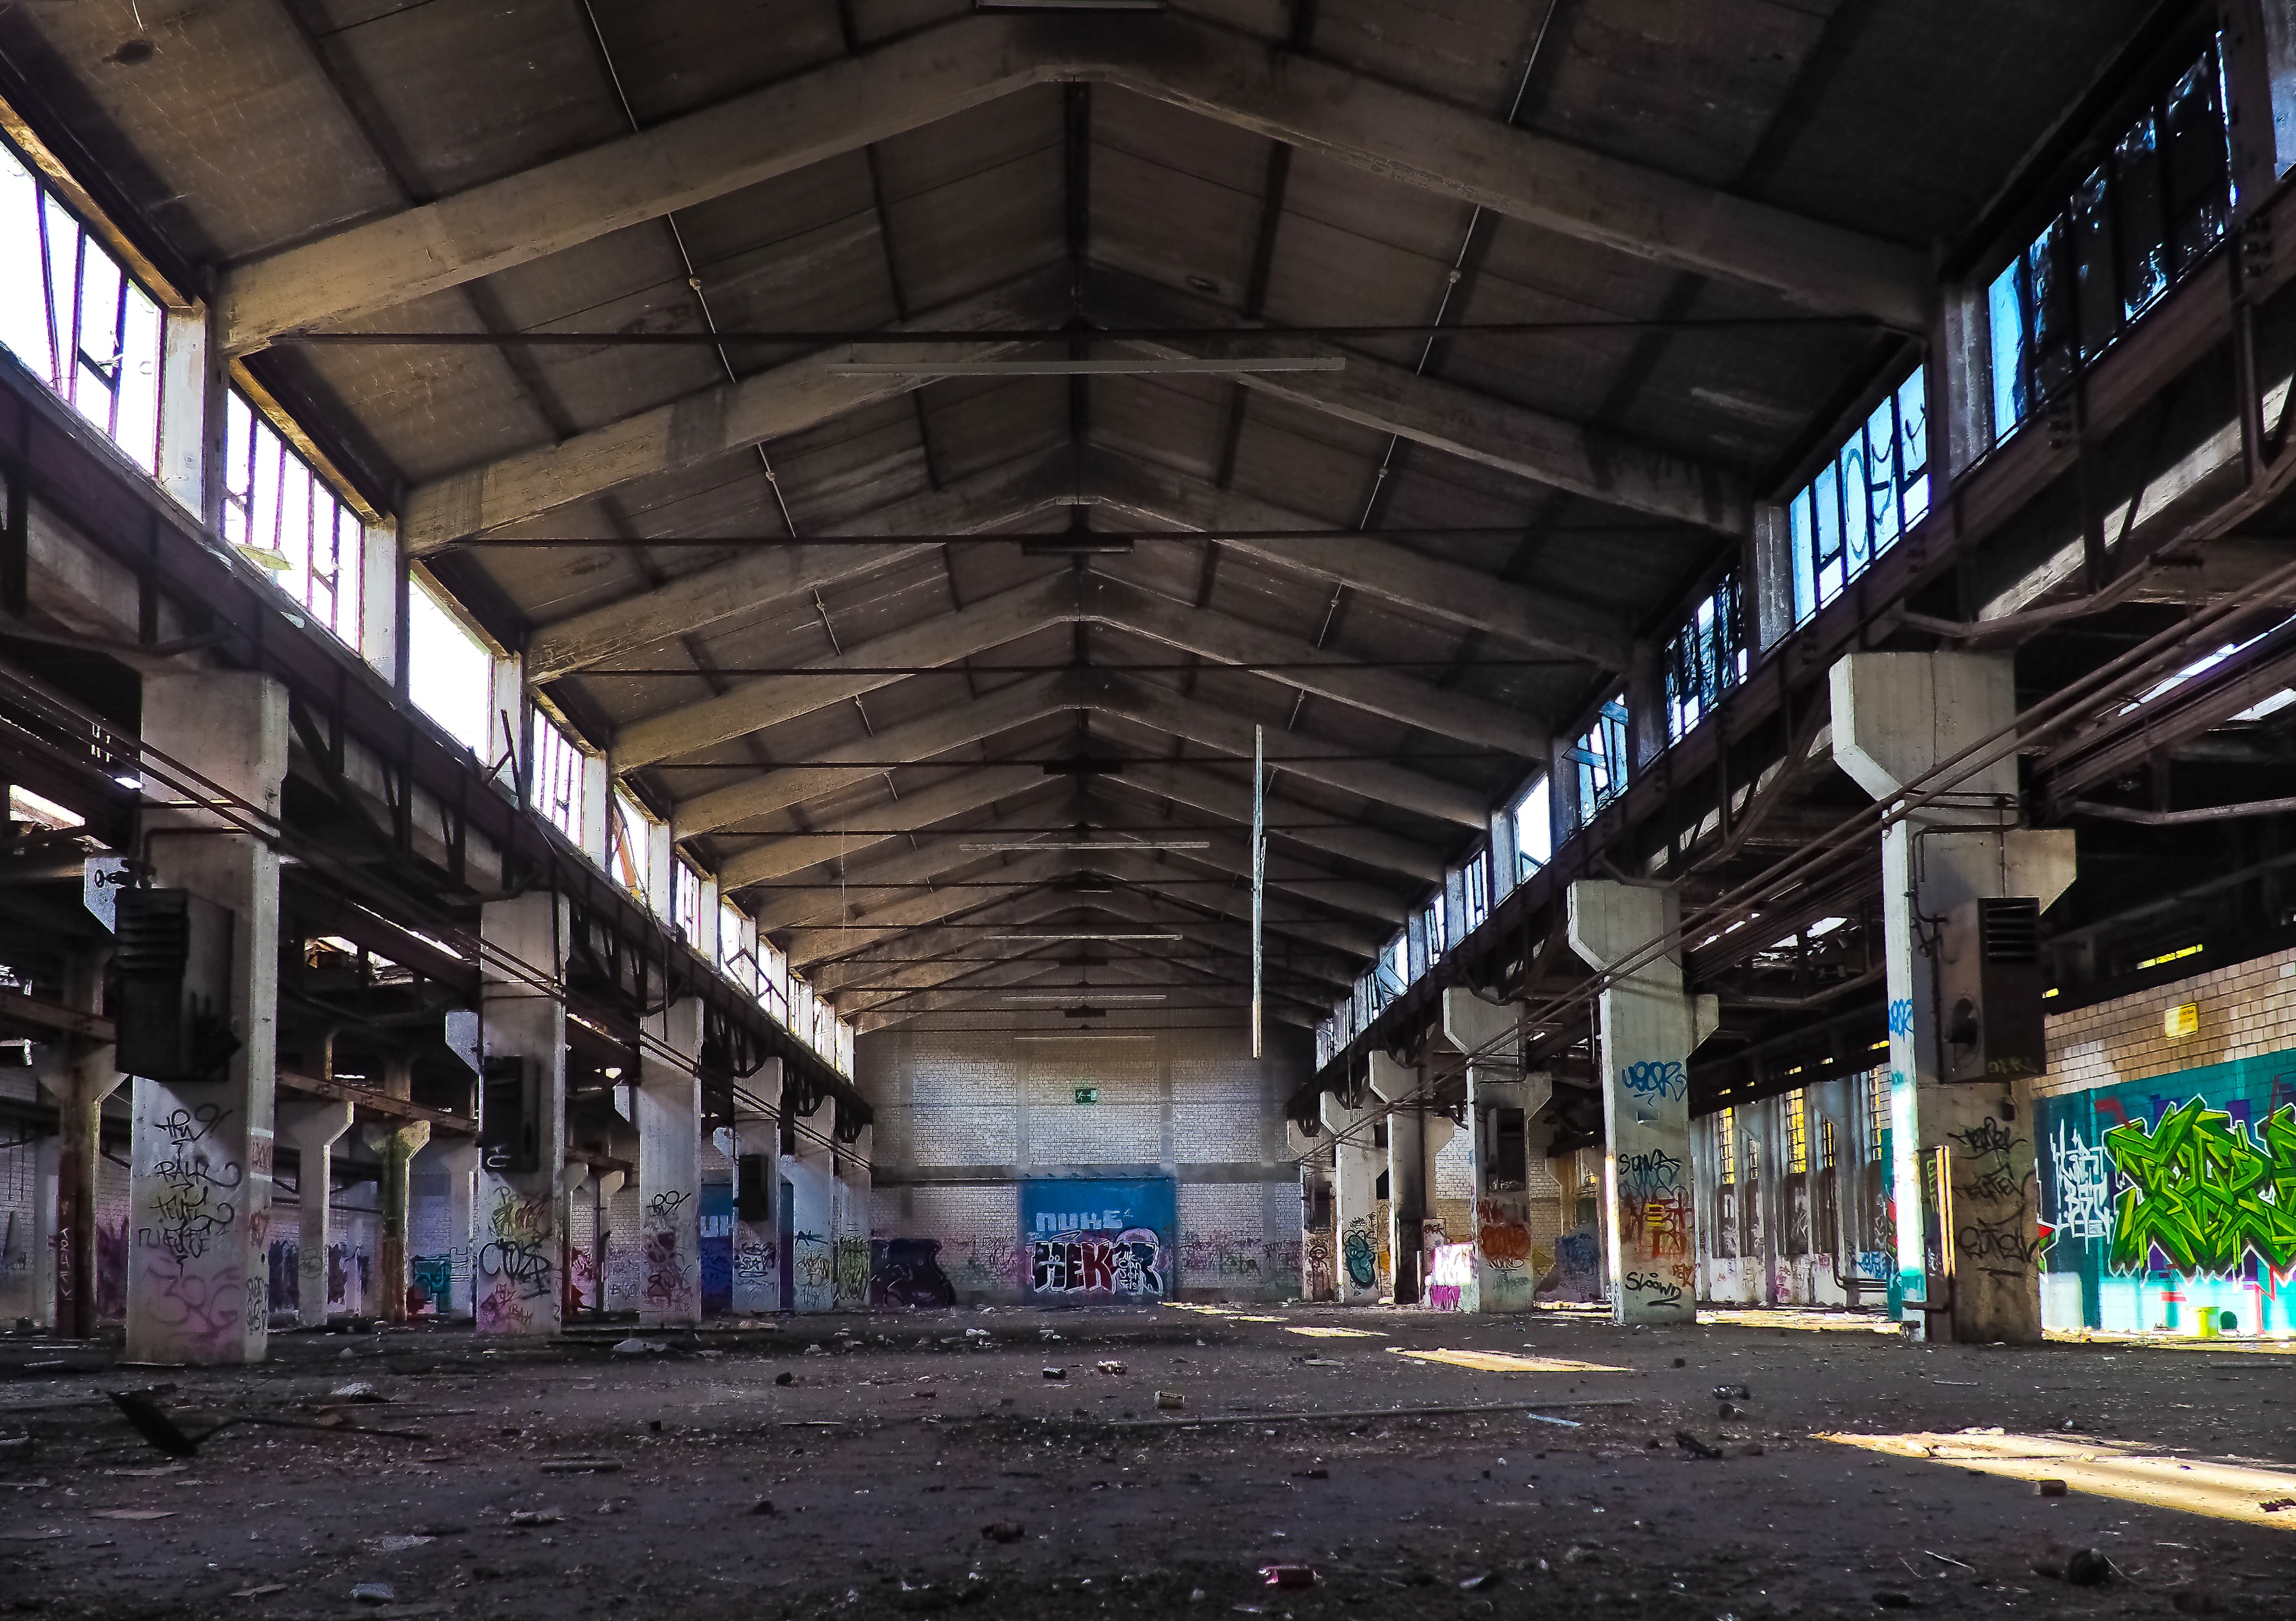
architecture, street, window, building, old, city, atmosphere, mystical, dark, transport, pillar, hall, broken, train station, factory, contrast, industry, decay, ruin, old building, graffiti, public transport, destroyed, mysterious, transience, infrastructure, dilapidated, stock, weird, history, gloomy, destruction, mood, past, forget, transient, secret, leave, wall painting, industrial plant, lost places, pforphoto, break up, industrial building, factory building, lapsed, old factory, ailing, industrial hall, old factory hall, run down, urban area